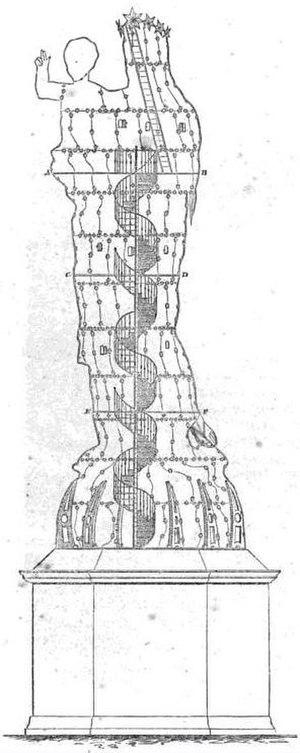
La statue de Notre-Dame de France est une œuvre monumentale en fonte de fer située dans la ville du Puy-en-Velay en France. Construite entre 1856 et 1860, à partir de canons capturés lors du siège de Sébastopol et sur les plans de Jean-Marie Bonnassieux, elle est bénie solennellement par l'évêque du lieu, Mᵍʳ Auguste de Morlhon le 12 septembre 1860.